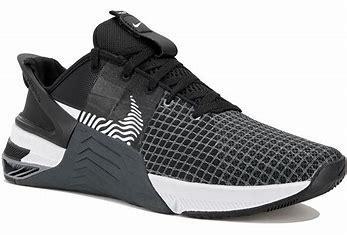
Brand: Nike
Model: Metcon 8